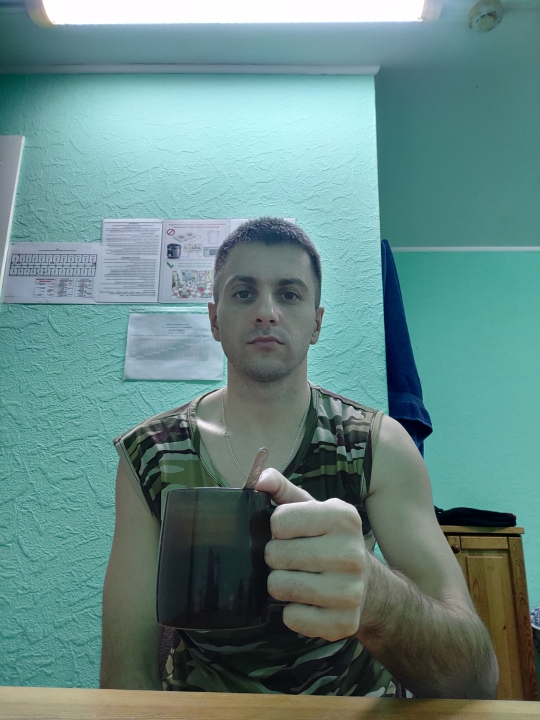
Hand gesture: no_gesture